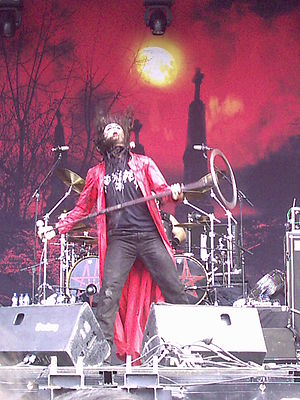
Gothic metal / Historie / Udvikling / Gothic black metal
Den "mørke kirkegård med kors og krogede nøgne grene" er et genkendeligt element i den gotiske filmgenre,[109] og kan her ses i baggrunden til en koncertoptræden med Moonspell i 2006, Spanien.
Gothic metal, goth metal eller gotisk metal er en undergenre af heavy metal. Den kombinerer den mørke, melankolske gothic rock med de aggressive træk fra heavy metal. Genren opstod i 1990'erne, hvor den udsprang fra death/doom metal, en fusion af døds- og doom metal. Gothic metal-bands kendt for, at indføre den gotiske musikstil til forskellige former for heavy metal. Sangteksterne er generelt melodramatiske og sørgmodige med inspiration fra gotisk fiktion såvel som bandmedlemmernes personlige oplevelser.